Santa Croce Crucifix (Donatello)

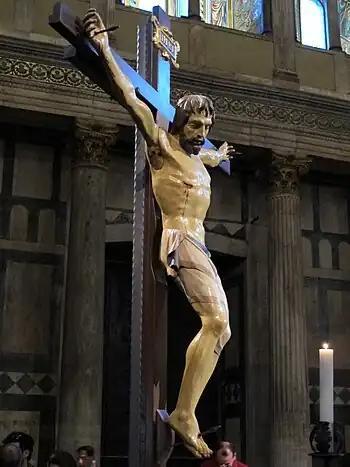

The Santa Croce Crucifix is a polychrome wood sculpture by Donatello, perhaps from c.1406-1408, or 1409–10. If the former is the correct dating, then Donatello was a young artist working in Lorenzo Ghiberti's workshop and beginning to get his own commissions. It is now in the Cappella Bardi di Vernio, just off the left transept of Santa Croce in Florence, Italy.